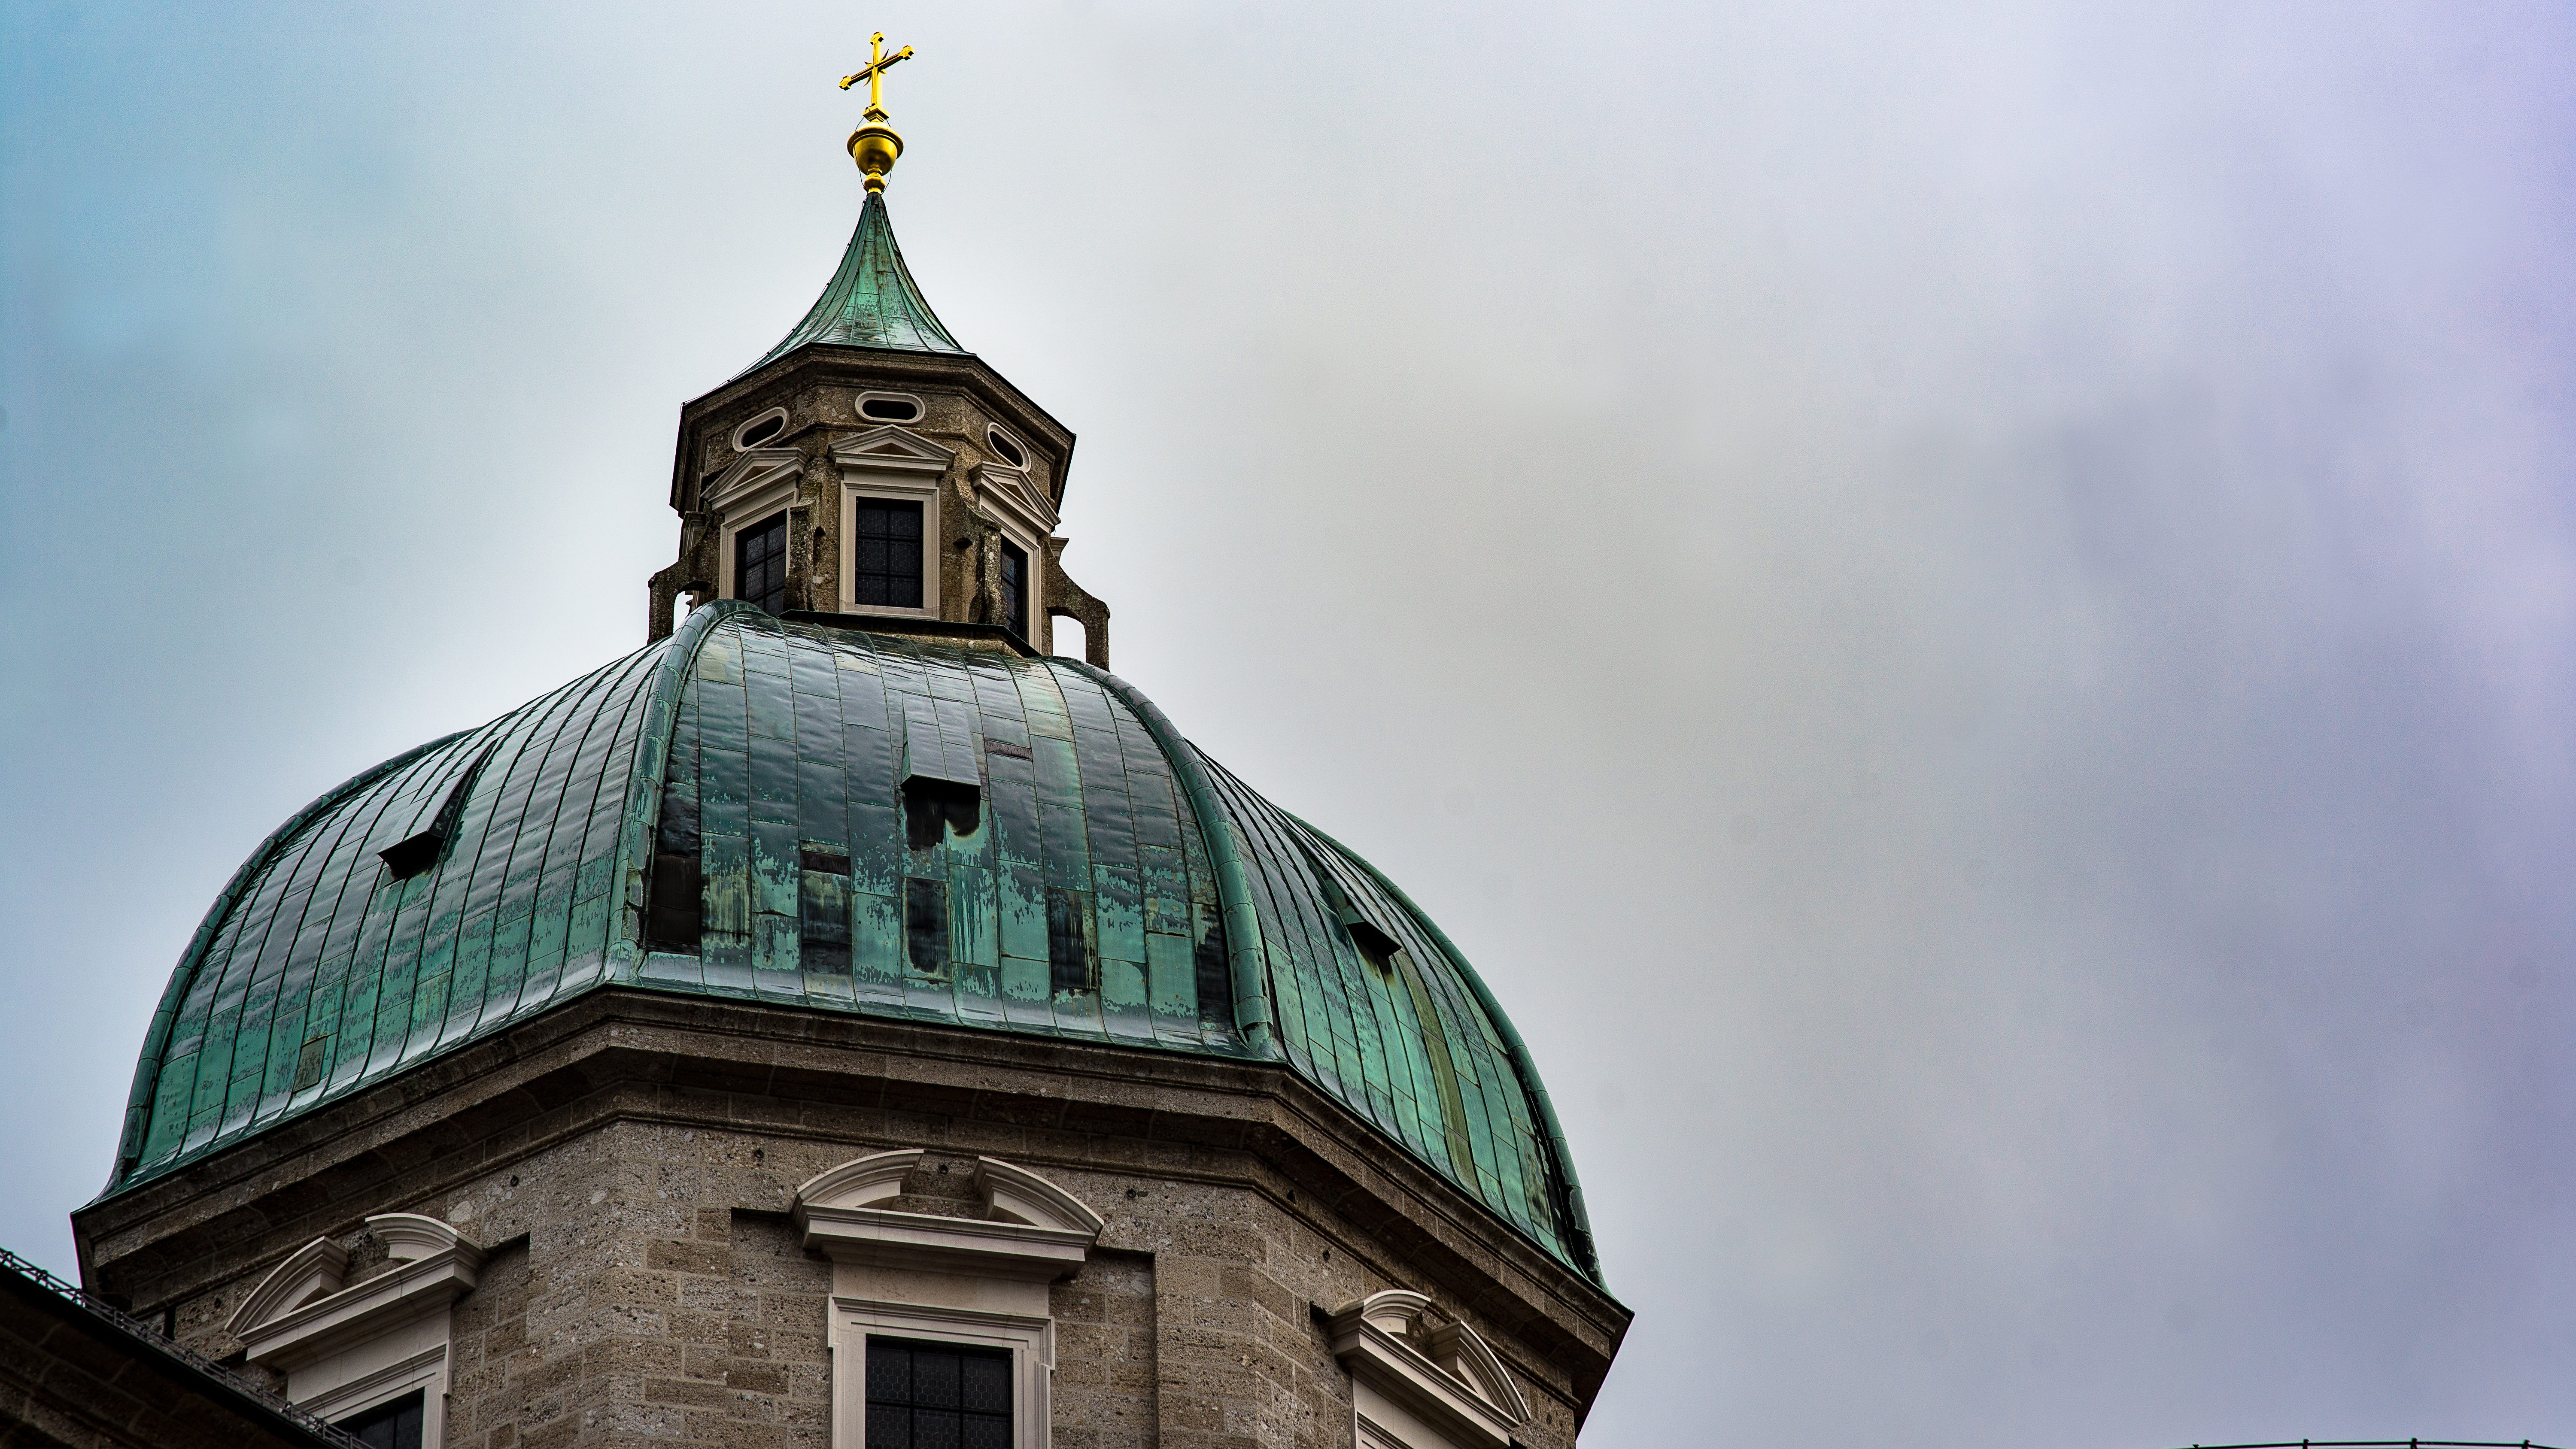
natural, cloud, sky, window, temple, building, city, facade, dome, steeple, finial, roof, symmetry, spire, medieval architecture, church, monument, byzantine architecture, holy places, chapel, cross, place of worship, arch, classical architecture, turret, historic site, parish, bell tower, religious institute, winter, convent, door, tree, monastery, tourism, tourist attraction, baptistery, cathedral, shrine